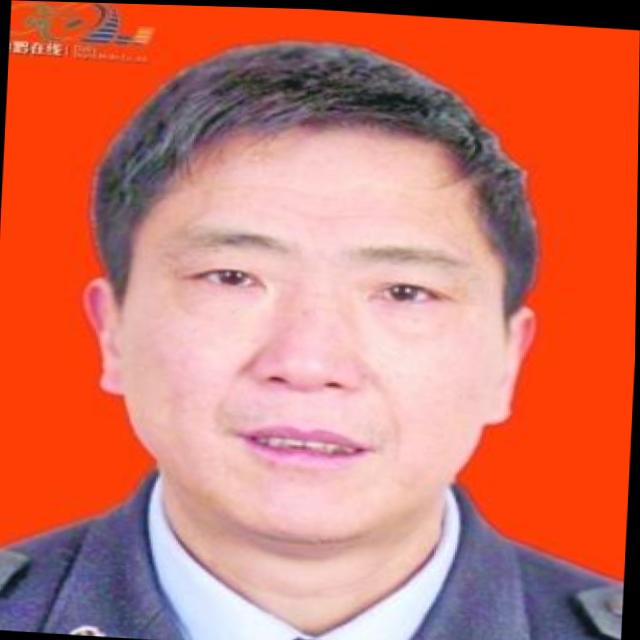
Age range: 45-64